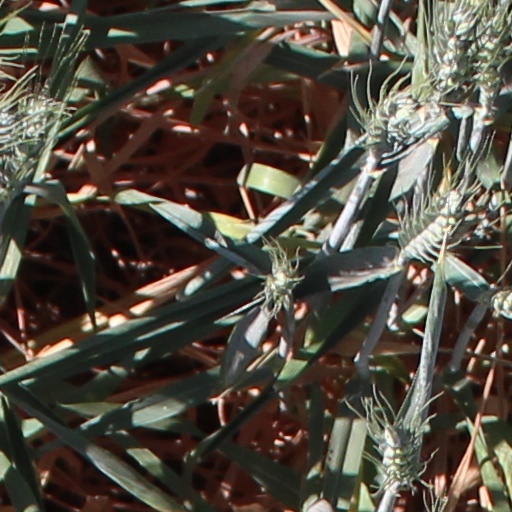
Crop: wheat